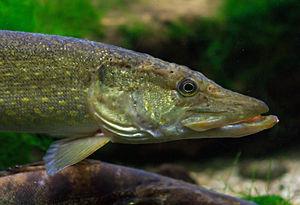
grand brochet
Hydro-Québec est une société d'État québécoise responsable de la production, du transport et de la distribution de l'électricité au Québec. Fondée en 1944, son unique actionnaire est le gouvernement du Québec. La société a son siège social qui est située à Montréal.
Le Léman, appelé aussi lac de Genève, ou par tautologie lac Léman, est un lac d'origine glaciaire situé en Suisse et en France ; par sa superficie, c'est le plus grand lac alpin et subalpin d'Europe.